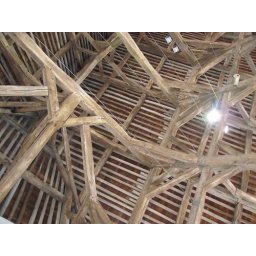
16th century market building in Questembert